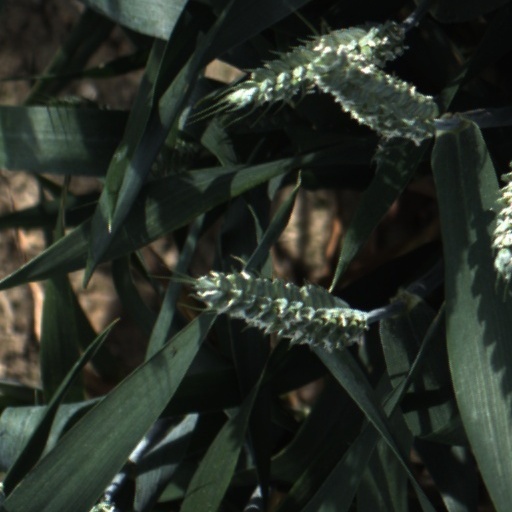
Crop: wheat